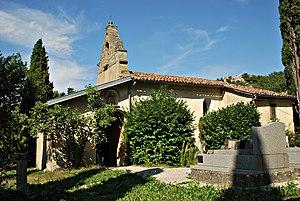
Clocher de l'église Saint-Vincent de Péreille This building is inscrit au titre des Monuments Historiques. It is indexed in the Base Mérimée, a database of architectural heritage maintained by the French Ministry of Culture,
Péreille est une commune française située dans le département de l'Ariège, en région Occitanie.
Bages
Cet article recense les monuments historiques de l'Ariège, en France.